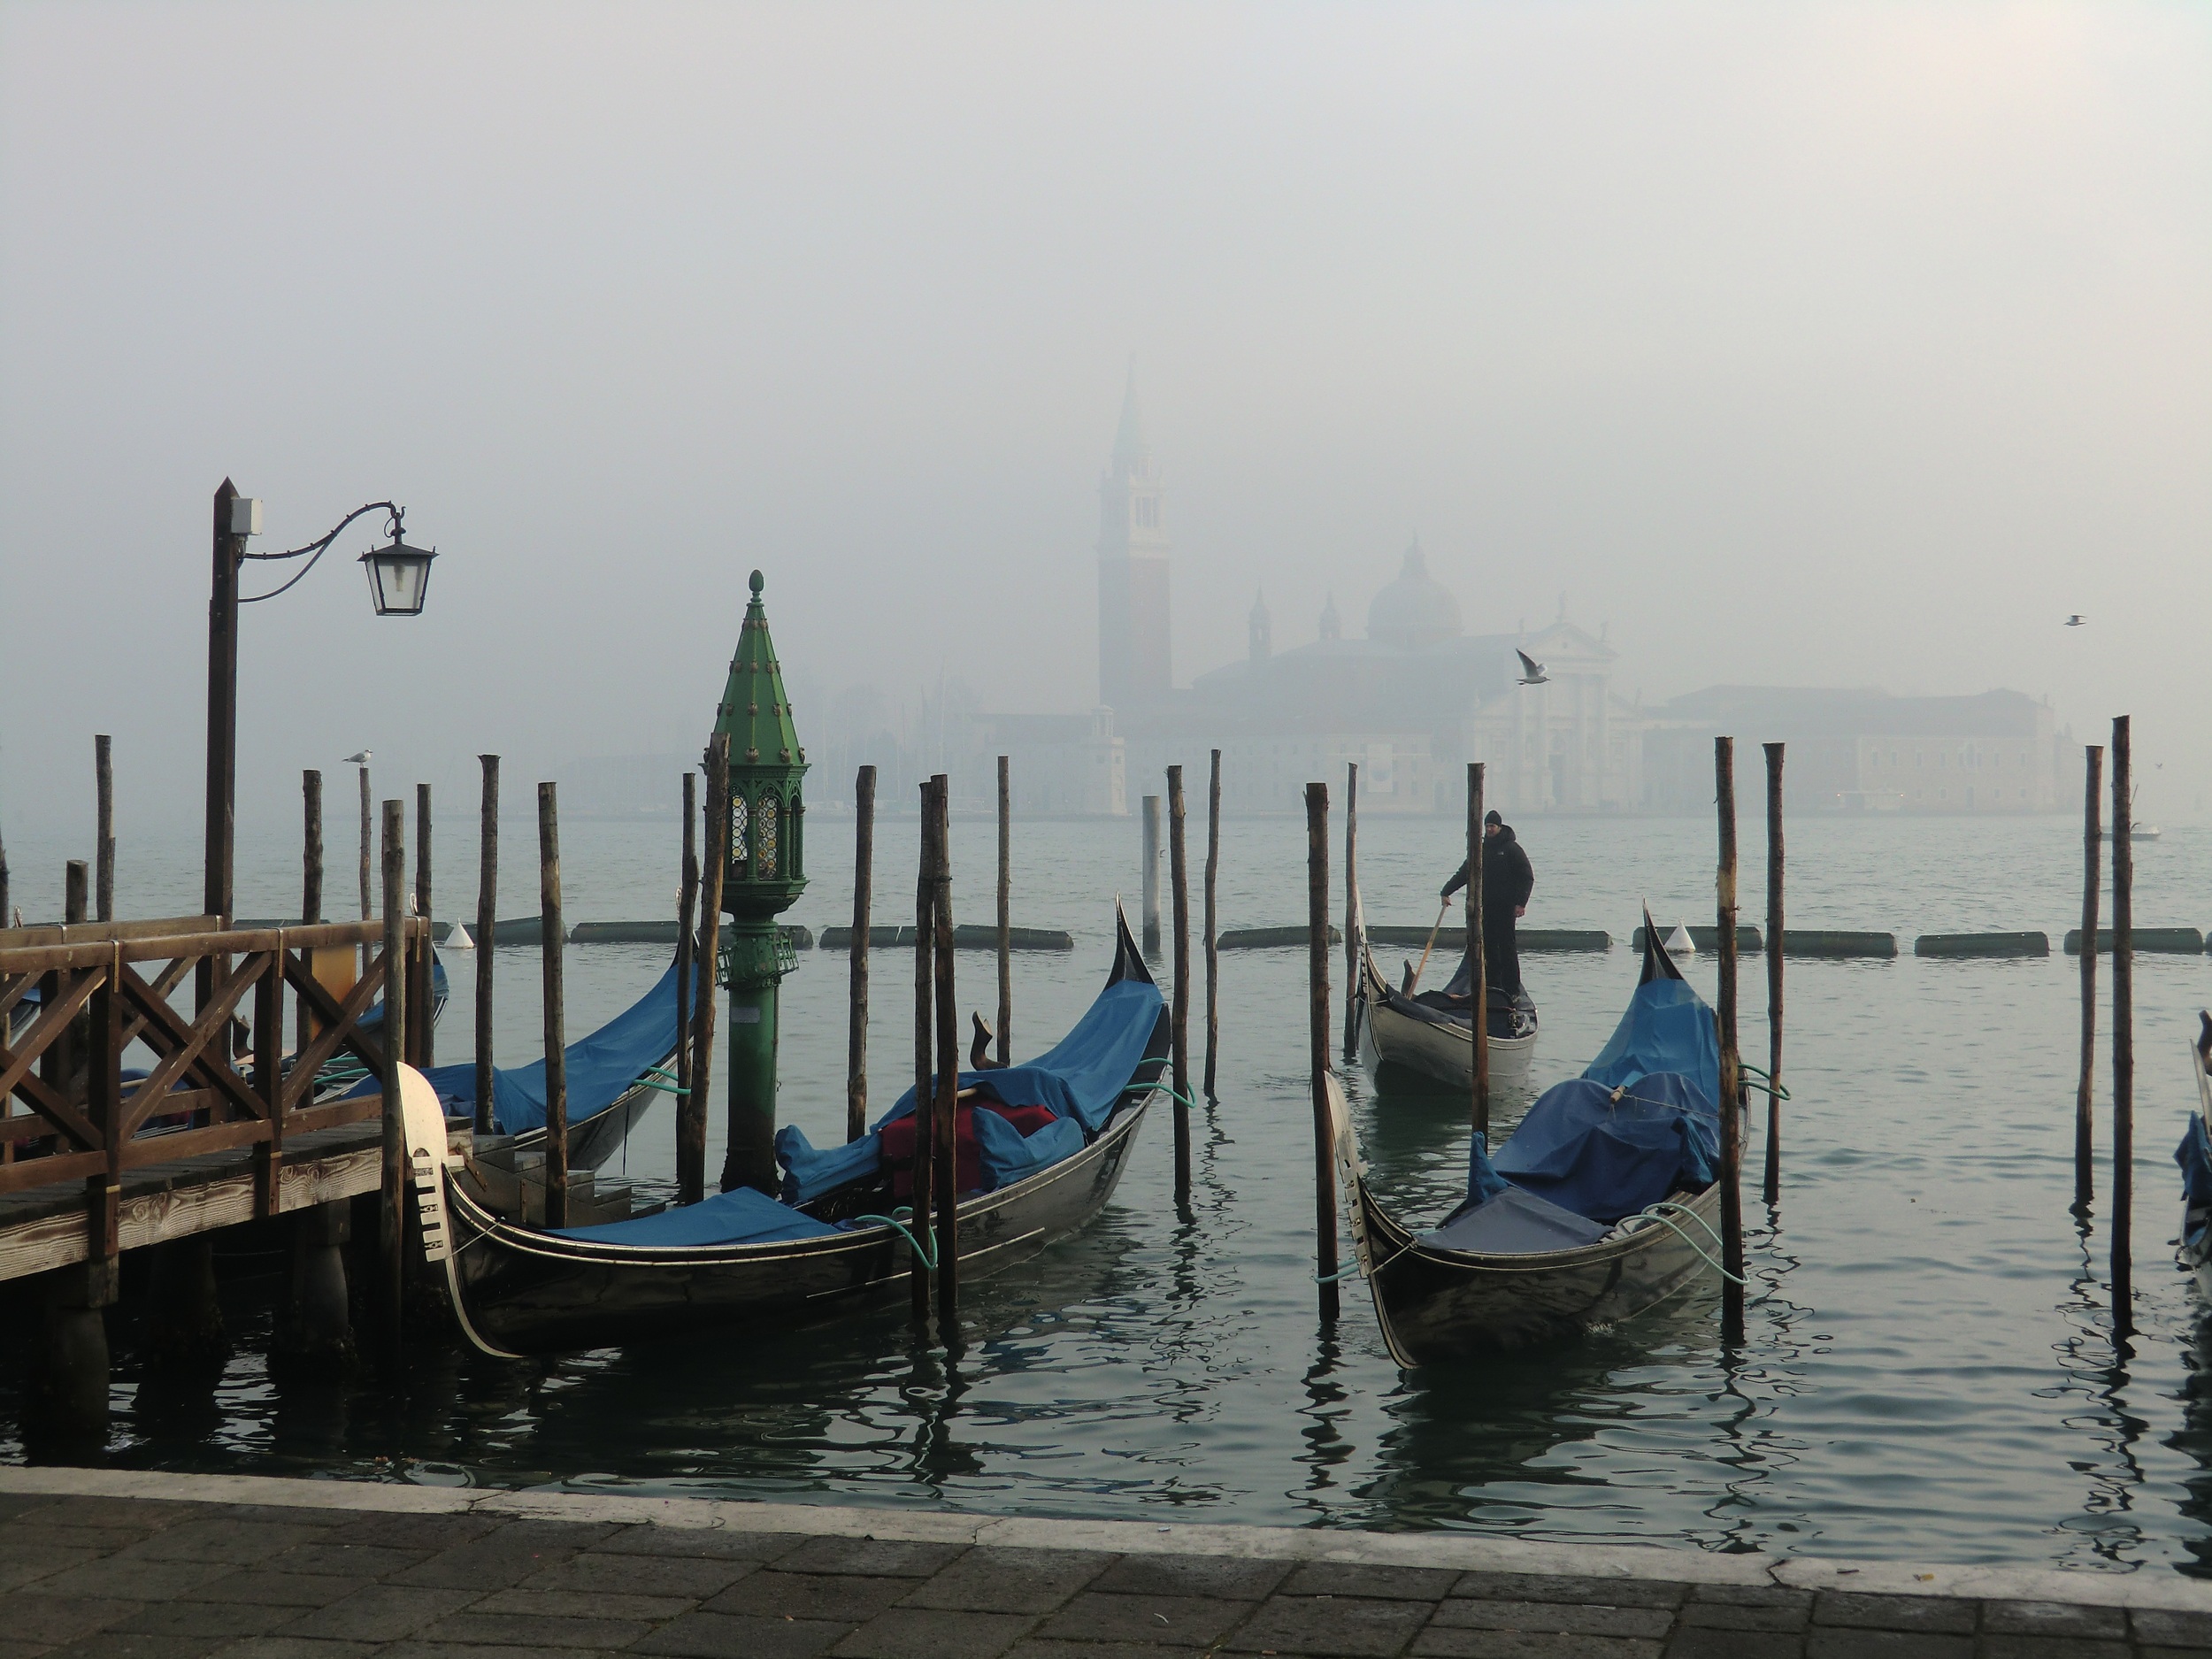
sea, water, fog, boat, morning, city, cityscape, tourist, travel, europe, vehicle, mast, holiday, italy, venice, tourism, sailboat, boating, european, gondola, watercraft, italian, touristic, gondolier, venetian, watercraft rowing